Siege of Songping

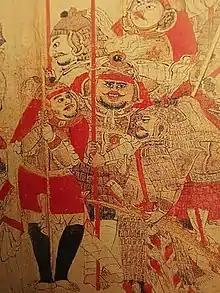
Soldiers of Dali Kingdom, the successor state of Nanzhao

In mid-January of 863, Nanzhao returned with an invasion force numbering 50,000 led by Duan Qiuqian and Yang Sijin and besieged Annan's capital Songping. Nanzhao's army included an assortment of "Man" tribes. There were 5–6,000 local Taohua forces, 2–3,000 "Mang" Man from west of the Mekong River who wore red silk around their head with blue trousers and canes and strips of bamboo on their waists, Luoxing "Man" who wore no clothes except tree bark, He "Man" from the borderlands, Xunjuan "Man" who went barefoot but could tread on brambles and thorns and wore wicker helmets, and Wangjuzi "Man" whose menfolk and womenfolk alike were nimble and good with the lance on horseback.